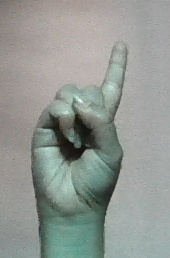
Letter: bb